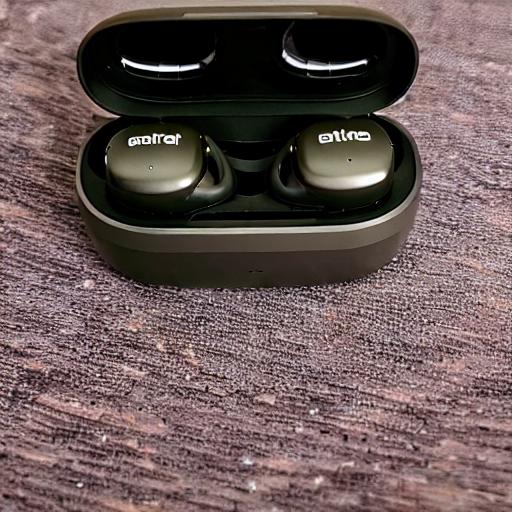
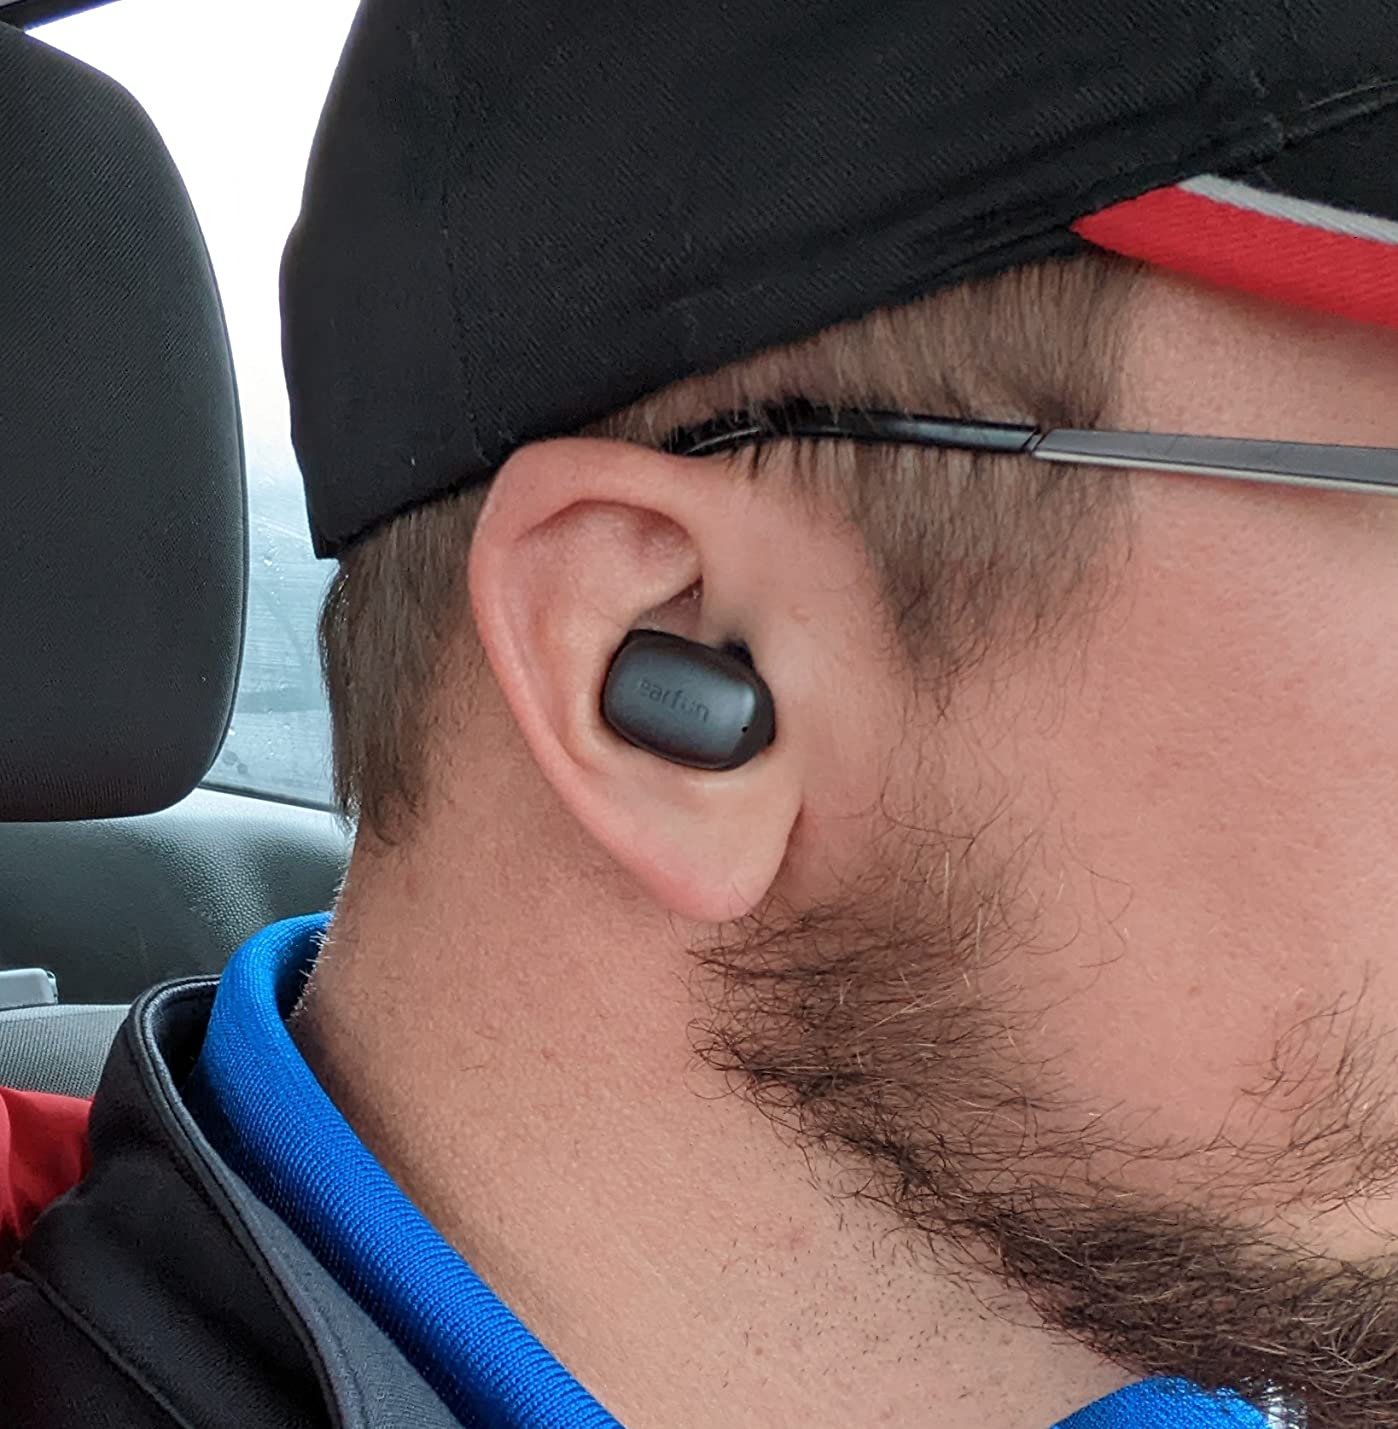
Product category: earbuds
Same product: no